Thomas J. Autzen House

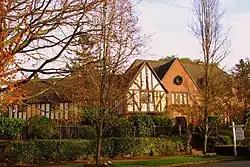
Thomas J. Autzen House in 2009

The Thomas J. Autzen House is an historic house located in northeast Portland, Oregon.